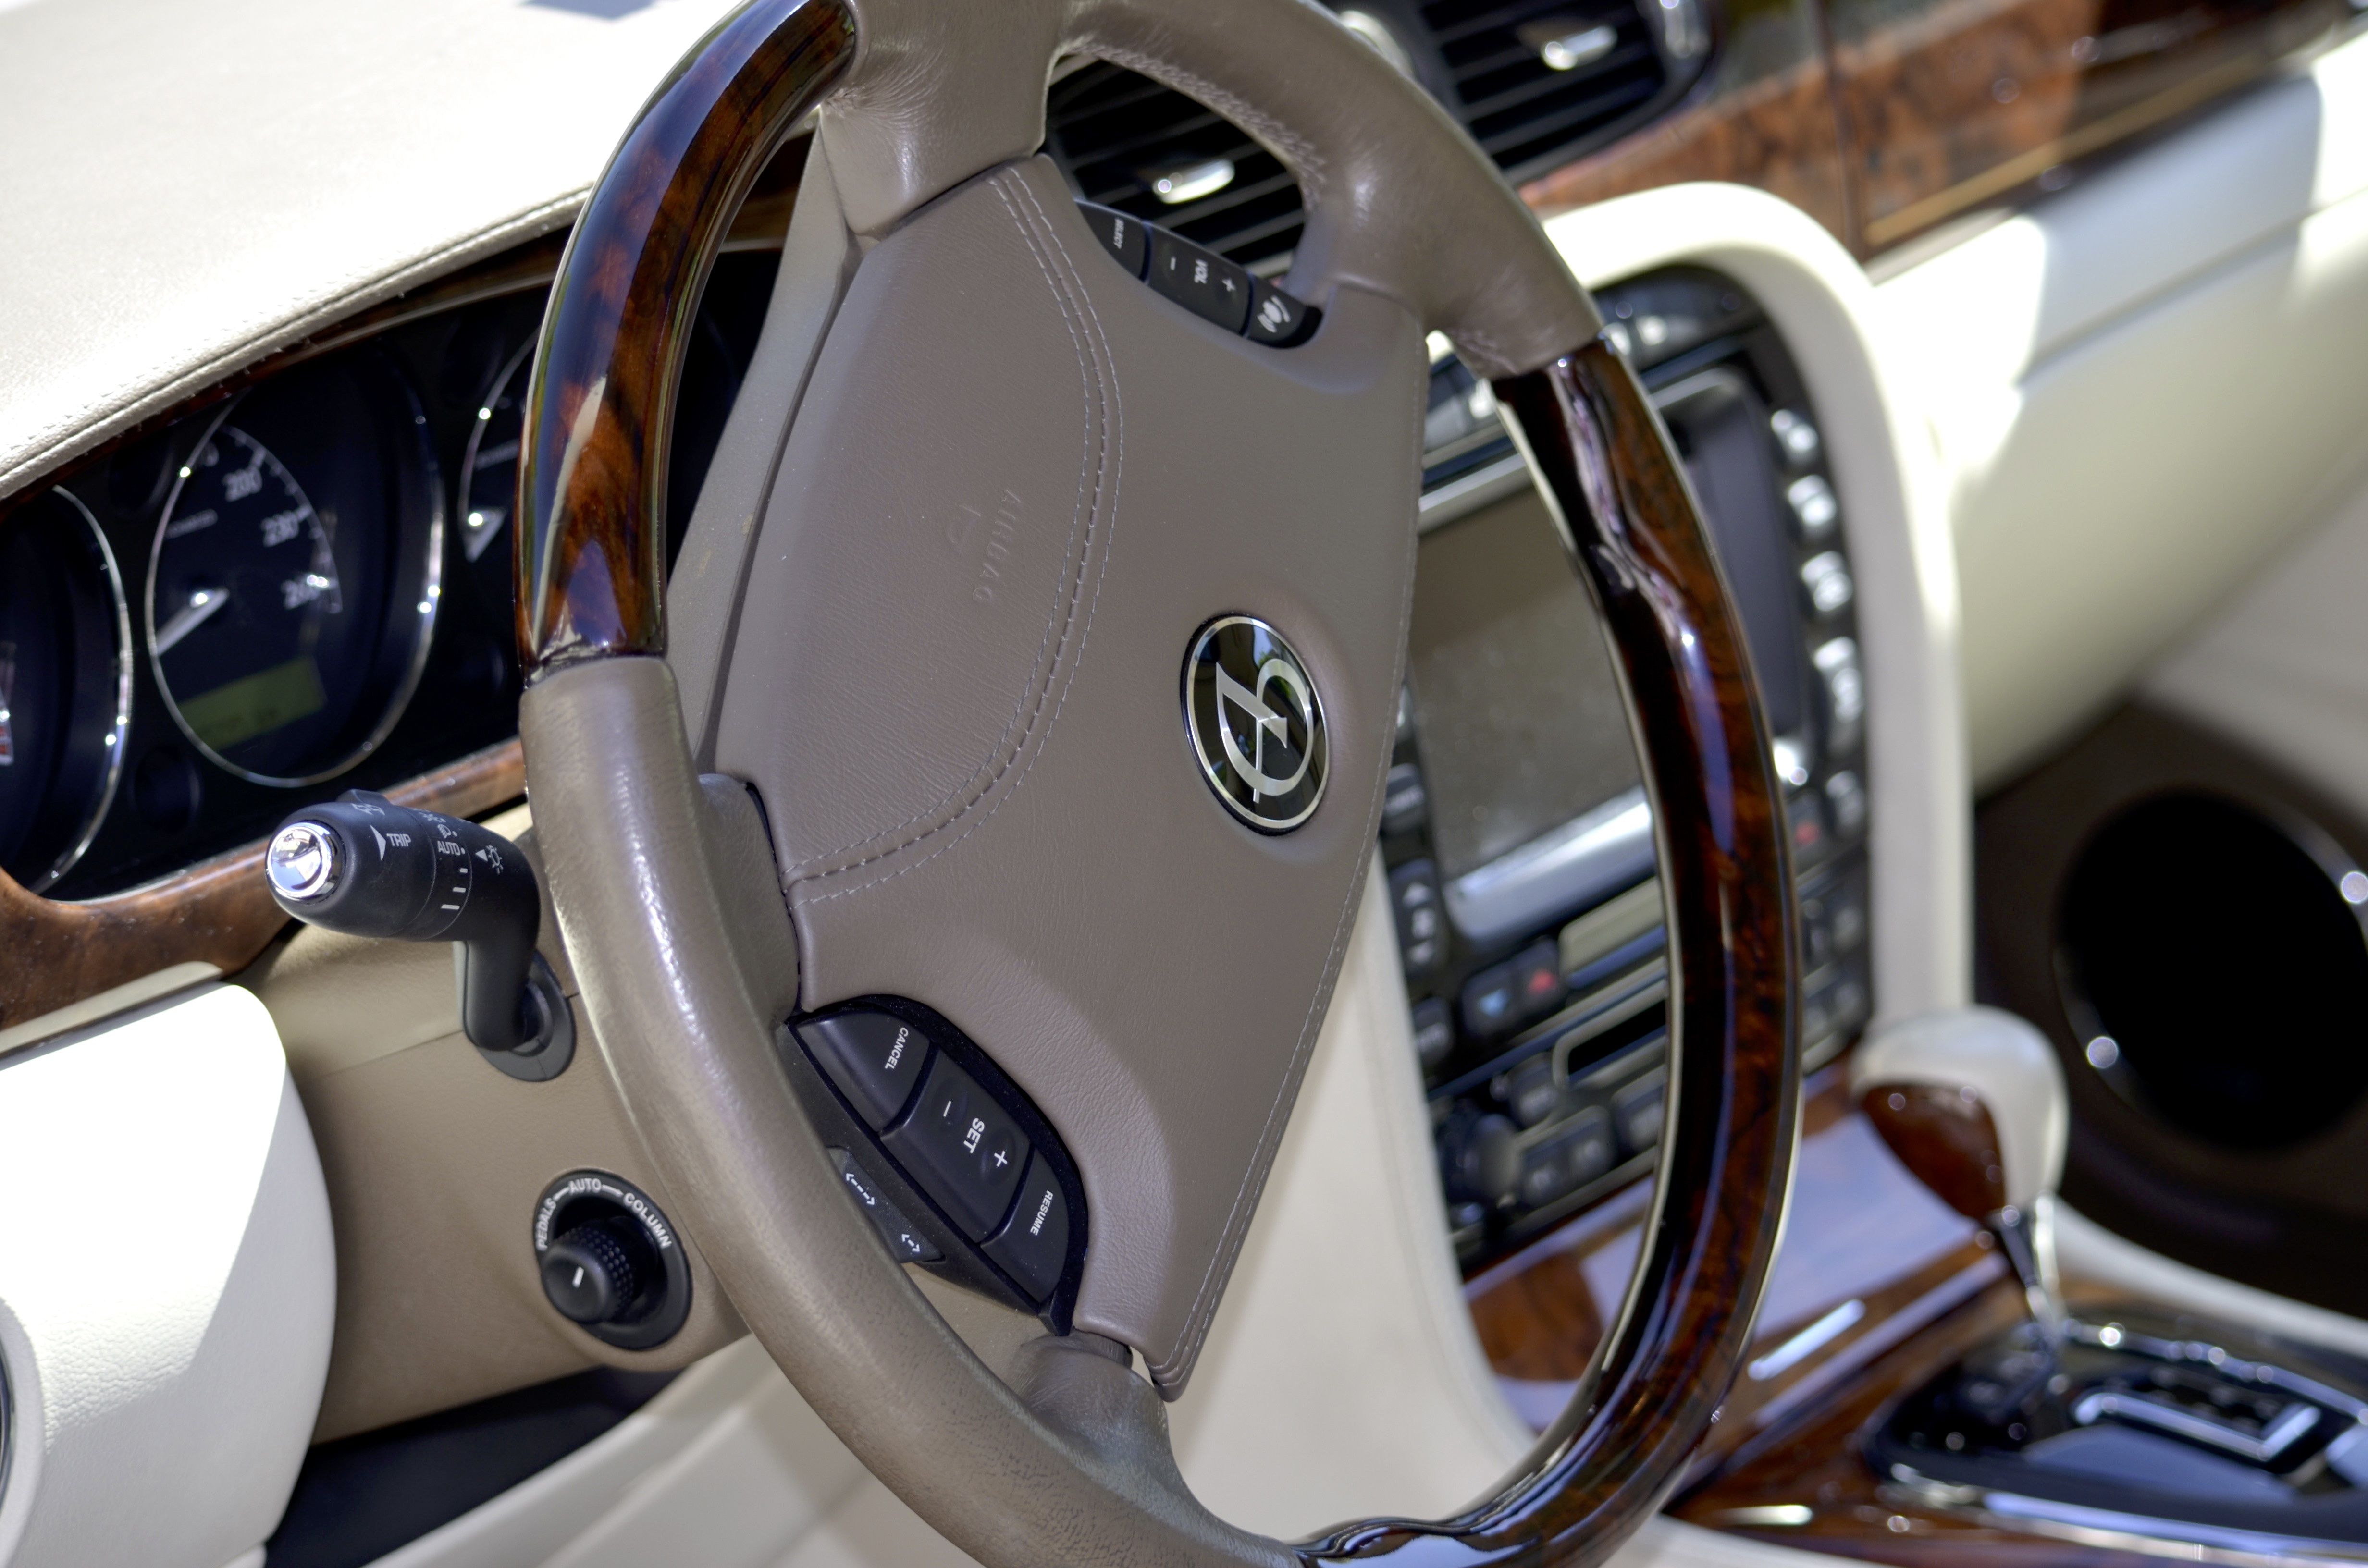
car, wheel, vehicle, auto, steering wheel, automotive, rolls royce, sporty, luxury, rim, sedan, beautiful, elegant, jaguar, classic, expensive, bentley, daimler, pkw, limousine, auto show, dream car, sport utility vehicle, land vehicle, leather seats, daimler motor company, automobile make, automotive exterior, automotive design, luxury vehicle, performance car, steering part, rolls royce phantom, rolls royce wraith